Sukhumi Botanical Garden

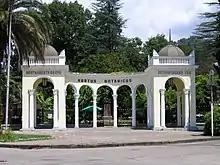
Entrance of the botanical garden

The Sukhumi Botanical Garden is one of the oldest botanical gardens in the Caucasus.